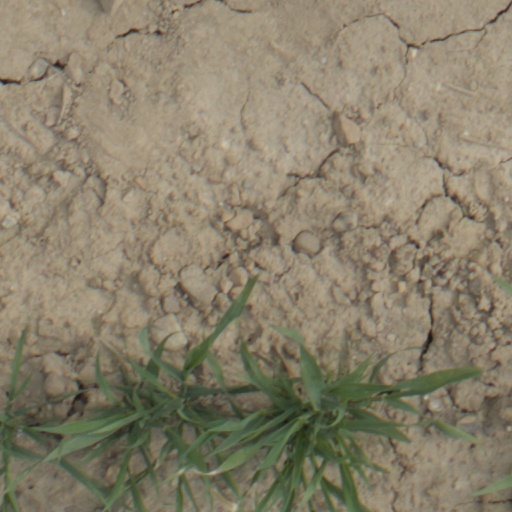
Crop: wheat